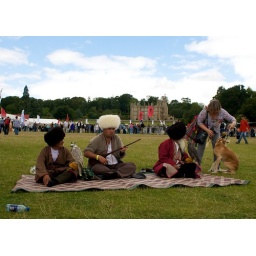
Big country house, neat lawns, chaps in furry hats with birds on their knees...